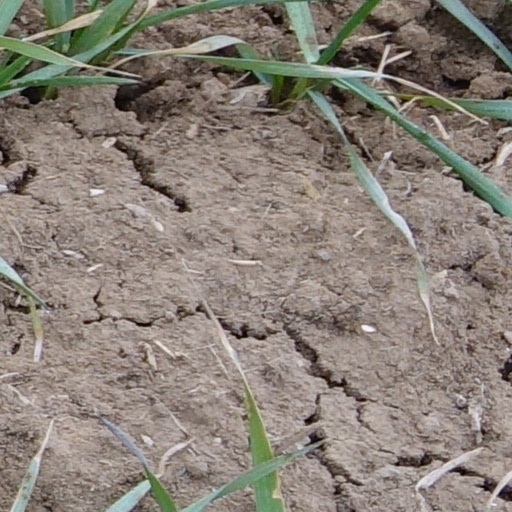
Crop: wheat